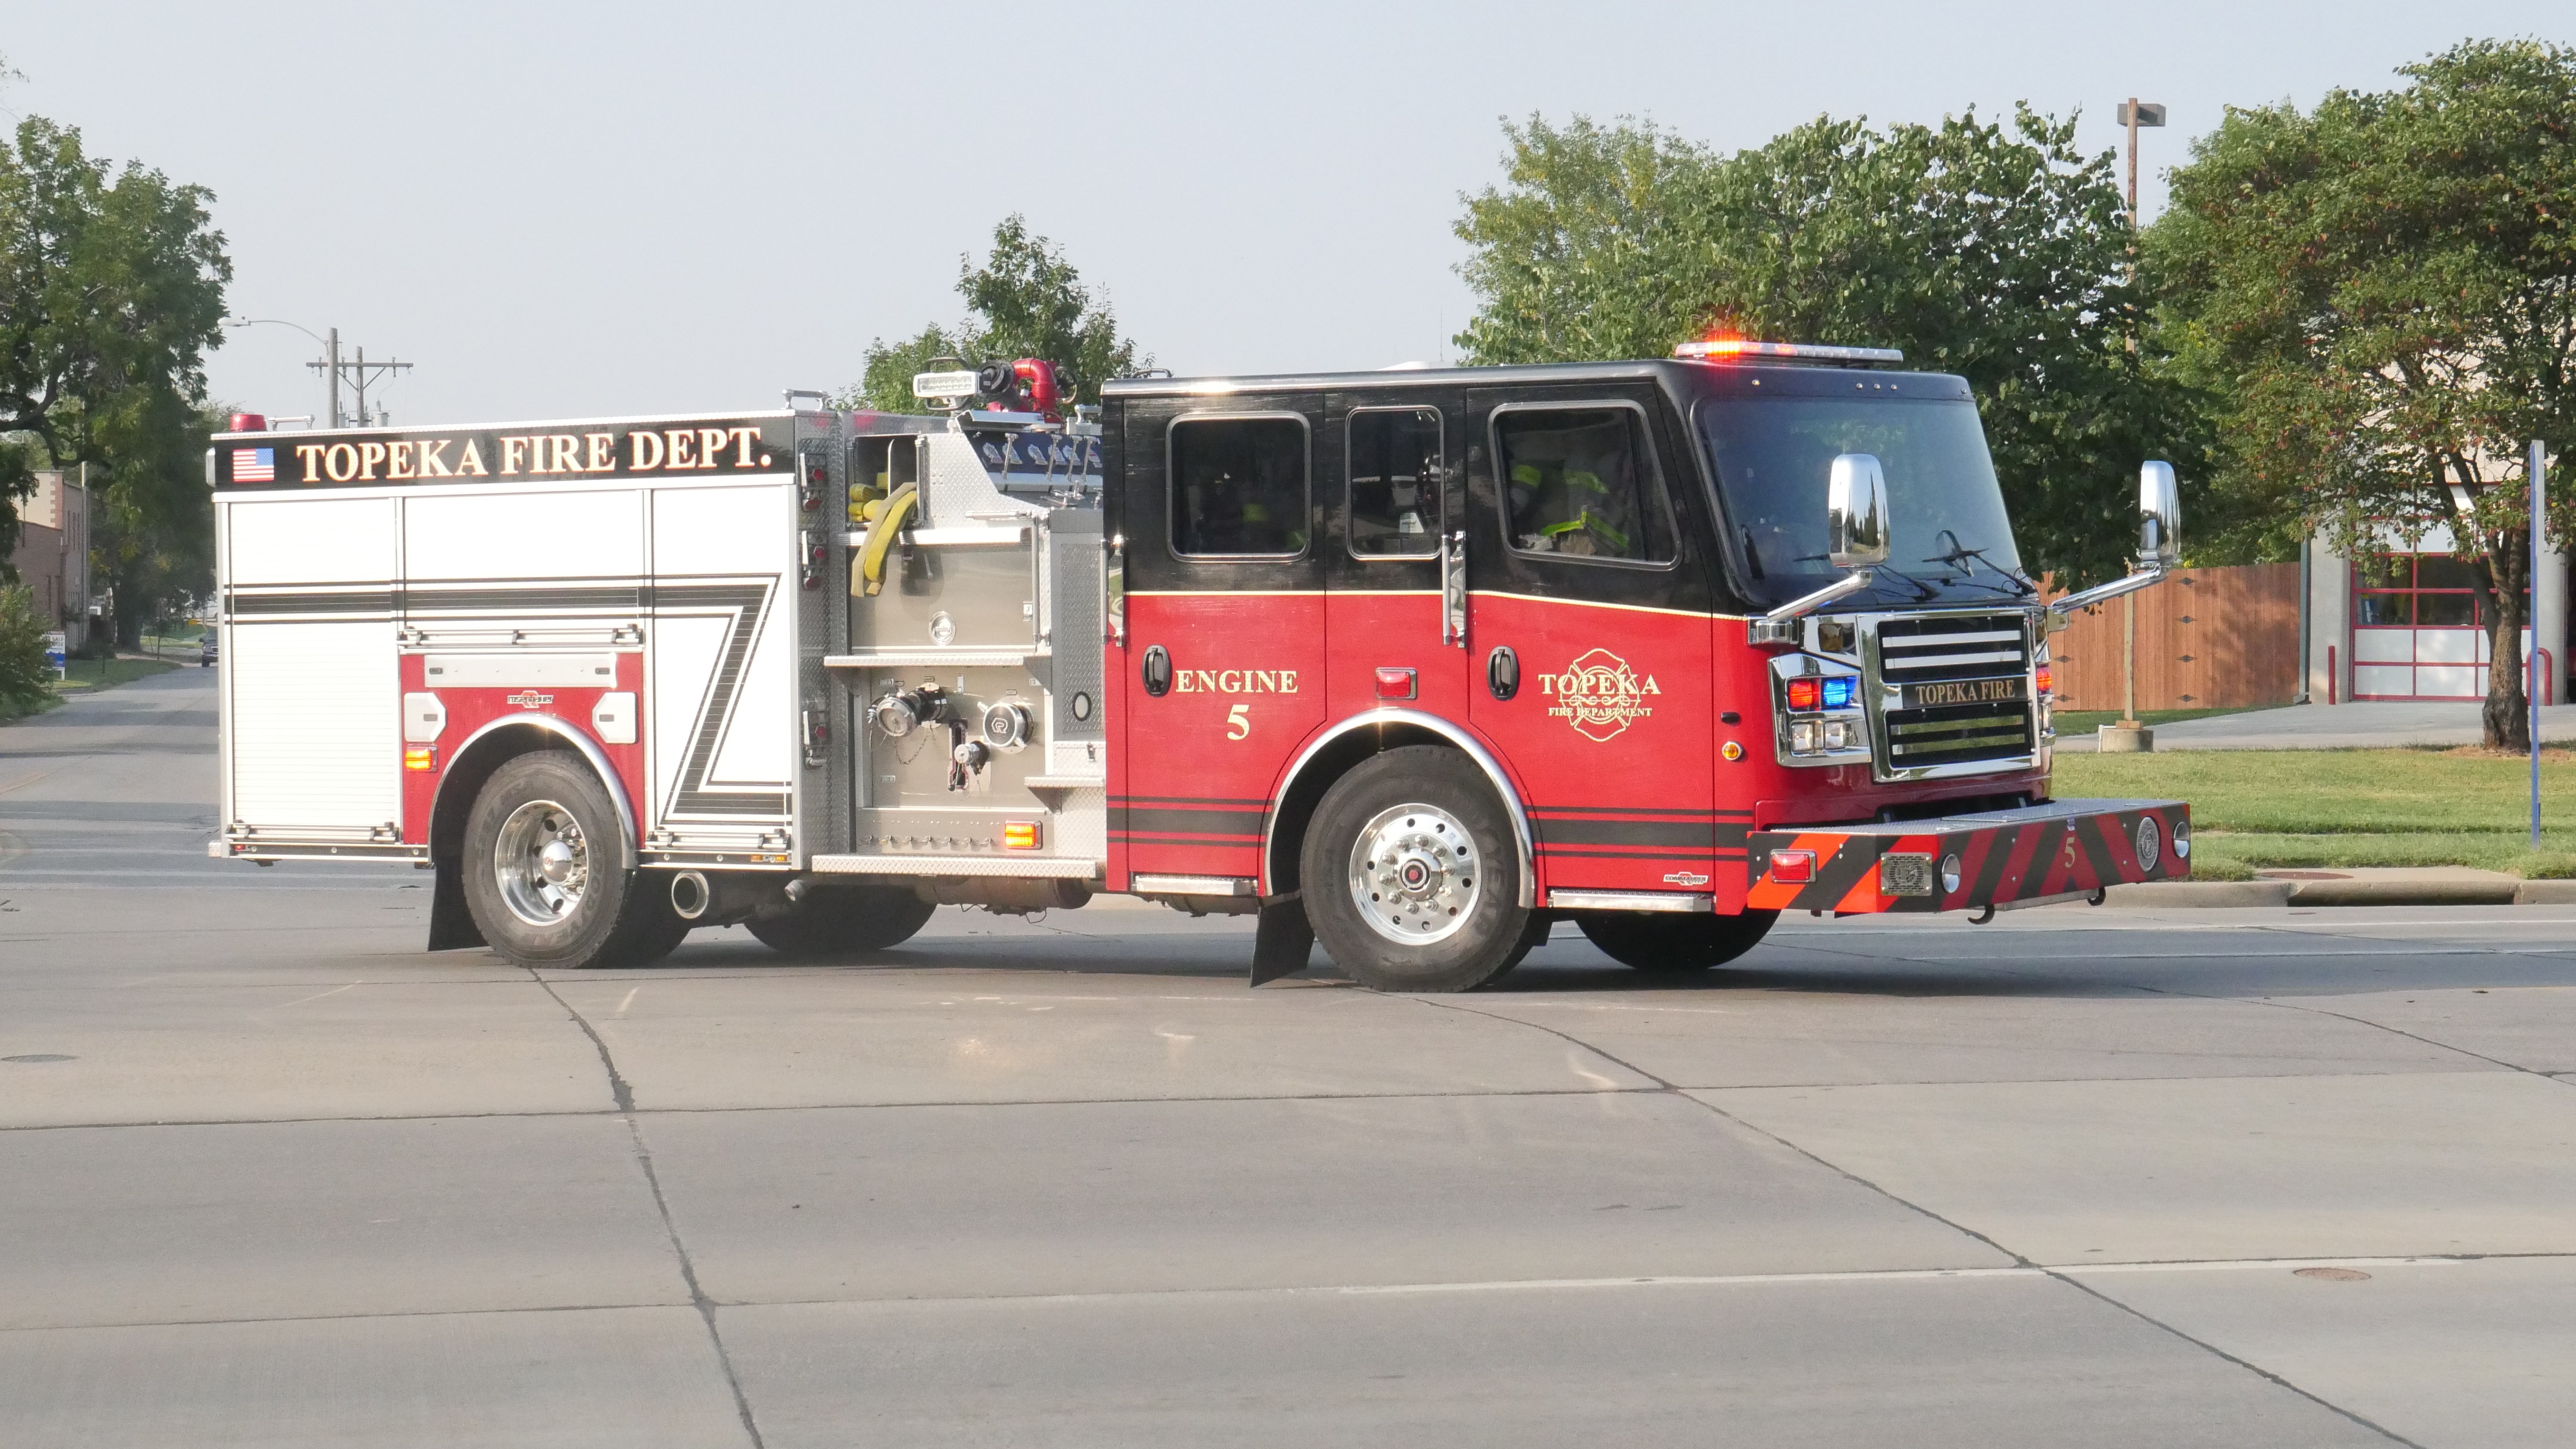
car, transport, truck, vehicle, fire, motor vehicle, emergency service, fire department, fighting, department, emergency, kansas, land vehicle, topeka, luxury vehicle, fire apparatus, emergency vehicle, trailer truck